Mule Keys

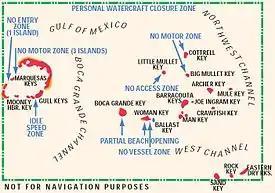
The location of Barracouta Keys and Marquesas Keys in the Key West National Wildlife Refuge.

The Mule Keys are a group of scattered islets in the Florida Keys in Monroe County, Florida, United States. They are between west of Key West, separated from it by the Northwest Channel. On the west, they are separated from the Marquesas Keys by the wide Boca Grande Channel. They belong to the outlying islands of the Florida Keys. Administratively, they are an unincorporated area of Monroe County. The islets are part of the Key West National Wildlife Refuge. The area of the islets totals , of which are land area and inland water bodies (on three of the keys). The islets are uninhabited except for Mule Key, for which the census of 2000 lists one housing unit with a population of two (park rangers or coast guard).